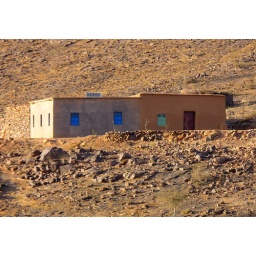
House with blue and green windows in the Jebel Sahro.